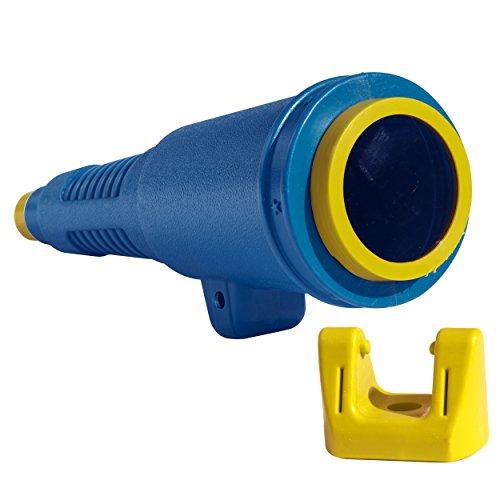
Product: Swing-N-Slide WS 4620 Jumbo Non-Magnifying Blue Telescope Swing Set Accessory, Blue/Yellow
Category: Toys & Games | Sports & Outdoor Play | Play Sets & Playground Equipment
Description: Non-magnifying design for imaginative play.
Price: $18.05
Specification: ProductDimensions:16.5x5.4x9inches|ItemWeight:15.8ounces|ShippingWeight:15.8ounces(Viewshippingratesandpolicies)|ASIN:B06XP33W5F|Itemmodelnumber:WS4620|Manufacturerrecommendedage:36months-10years